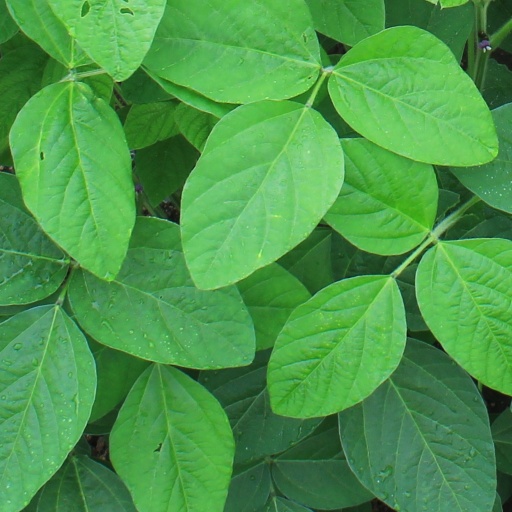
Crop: soybean